Johan Martin Shultz

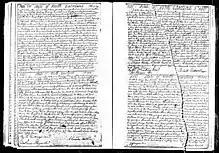
North Carolina land registry detailing Martin Shultz's purchasing 160 acres of land; dated August 9, 1787.

On 24 December 1772, Martin purchased 300 acres of land from Henry Dellinger for 10 pounds, located at the head waters of Leeper's Creek, or current day Lincoln County, NC. They would live on this land until June 21, 1777, when they sold the 300 acres for 70 pounds. On the deed of the sale, both he and his wife signed in the old German script, but notably, Martin signed "Doctor Martin Shultz" indicating that sometime while living in Mecklenburg he received training as a medical doctor.